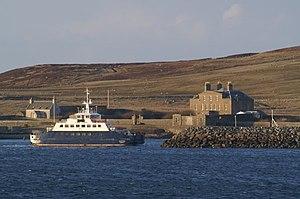
Ferry et Gardie House sur Bressay, Shetland, Écosse